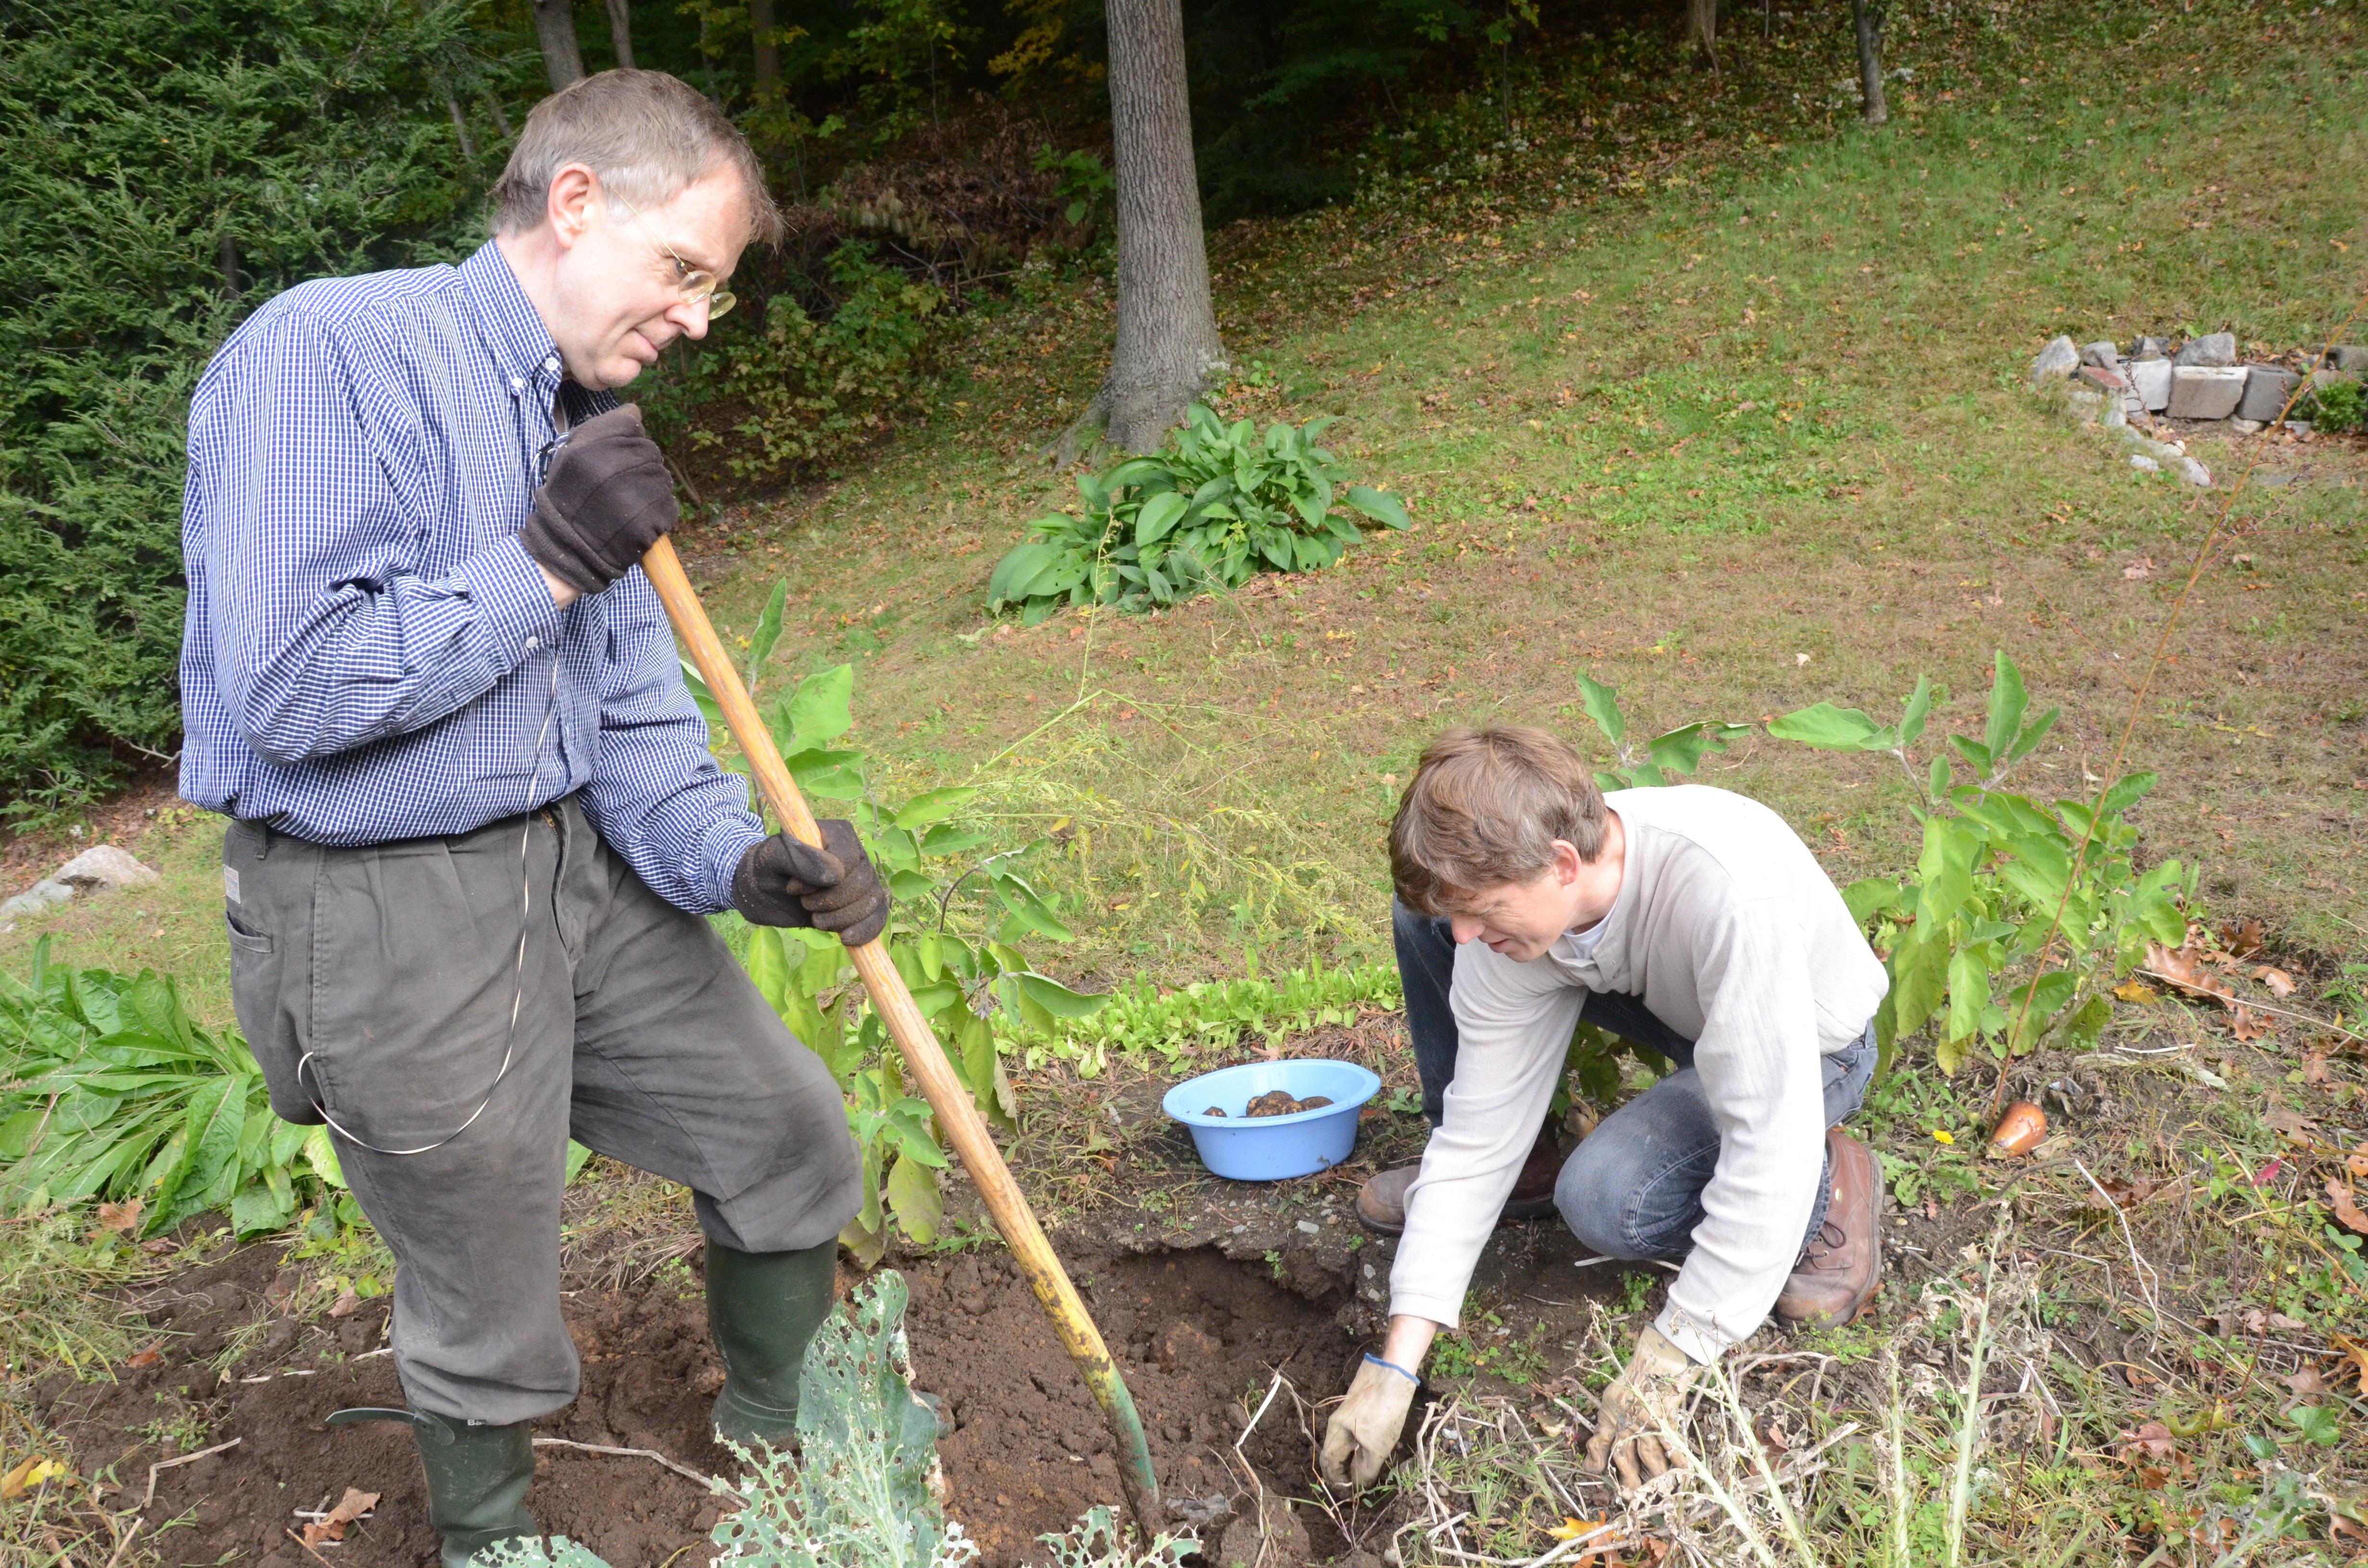
tree, farm, lawn, soil, agriculture, garden, gardening, plantation, digging, woodland, potatoes, gardener